Mellikon railway station

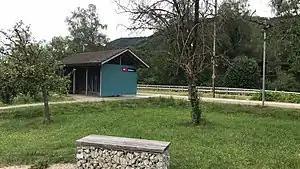
The station platform in 2018

Mellikon railway station is a railway station in the Swiss canton of Aargau and municipality of Mellikon. The station is located on the Winterthur to Koblenz line of Swiss Federal Railways.